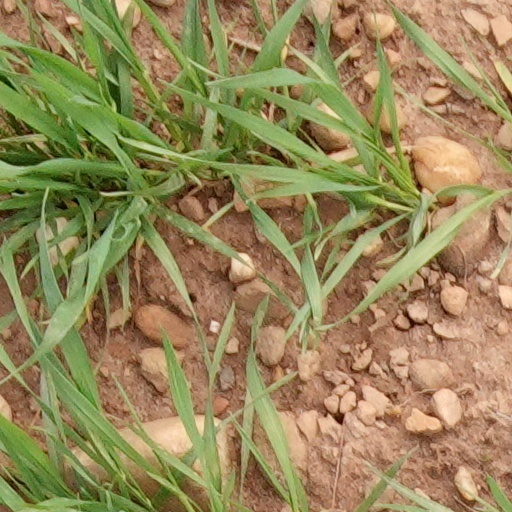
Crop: wheat